Aída Sullivan

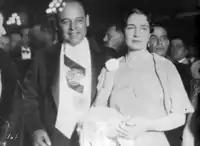
Aída Sullivan with her husband, Abelardo L. Rodríguez.

During her tenure as first lady, Sullivan accompanied her husband on official appearances and his trips around the world. She also took care of his health, as Rodríguez suffered from diabetes.